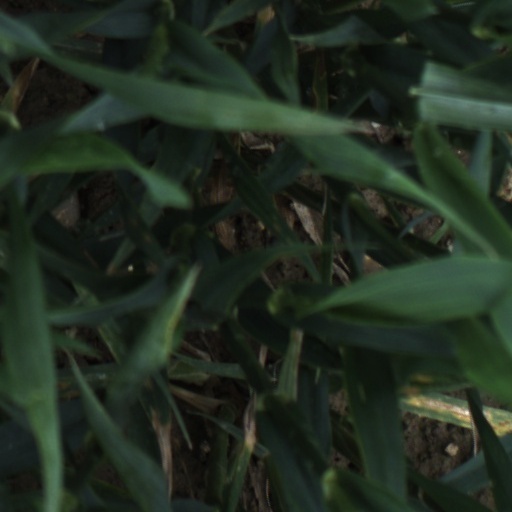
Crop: wheat